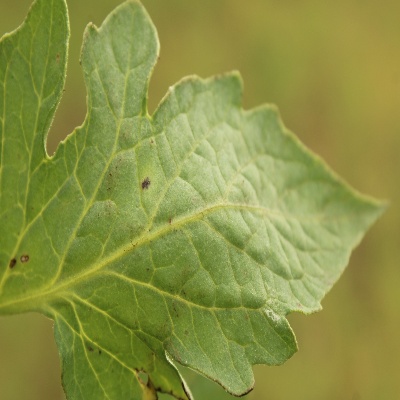
Crop: Tomato
Condition: septoria leaf spot